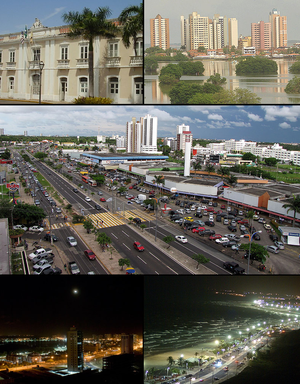
São Luís est une ville du Brésil et la capitale de l'État du Maranhão. Elle est située sur l'île de même nom, entre les baies de São Marcos et de São José de Ribamar. Sa population s'élevait à 1 014 837 habitants lors du recensement de 2010. La population de la région métropolitaine était alors de 1 331 181 habitants.